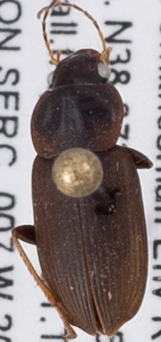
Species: Amphasia sericea
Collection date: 2021-06-10
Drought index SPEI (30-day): -0.87
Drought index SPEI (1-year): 2.09
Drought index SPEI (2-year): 1.28